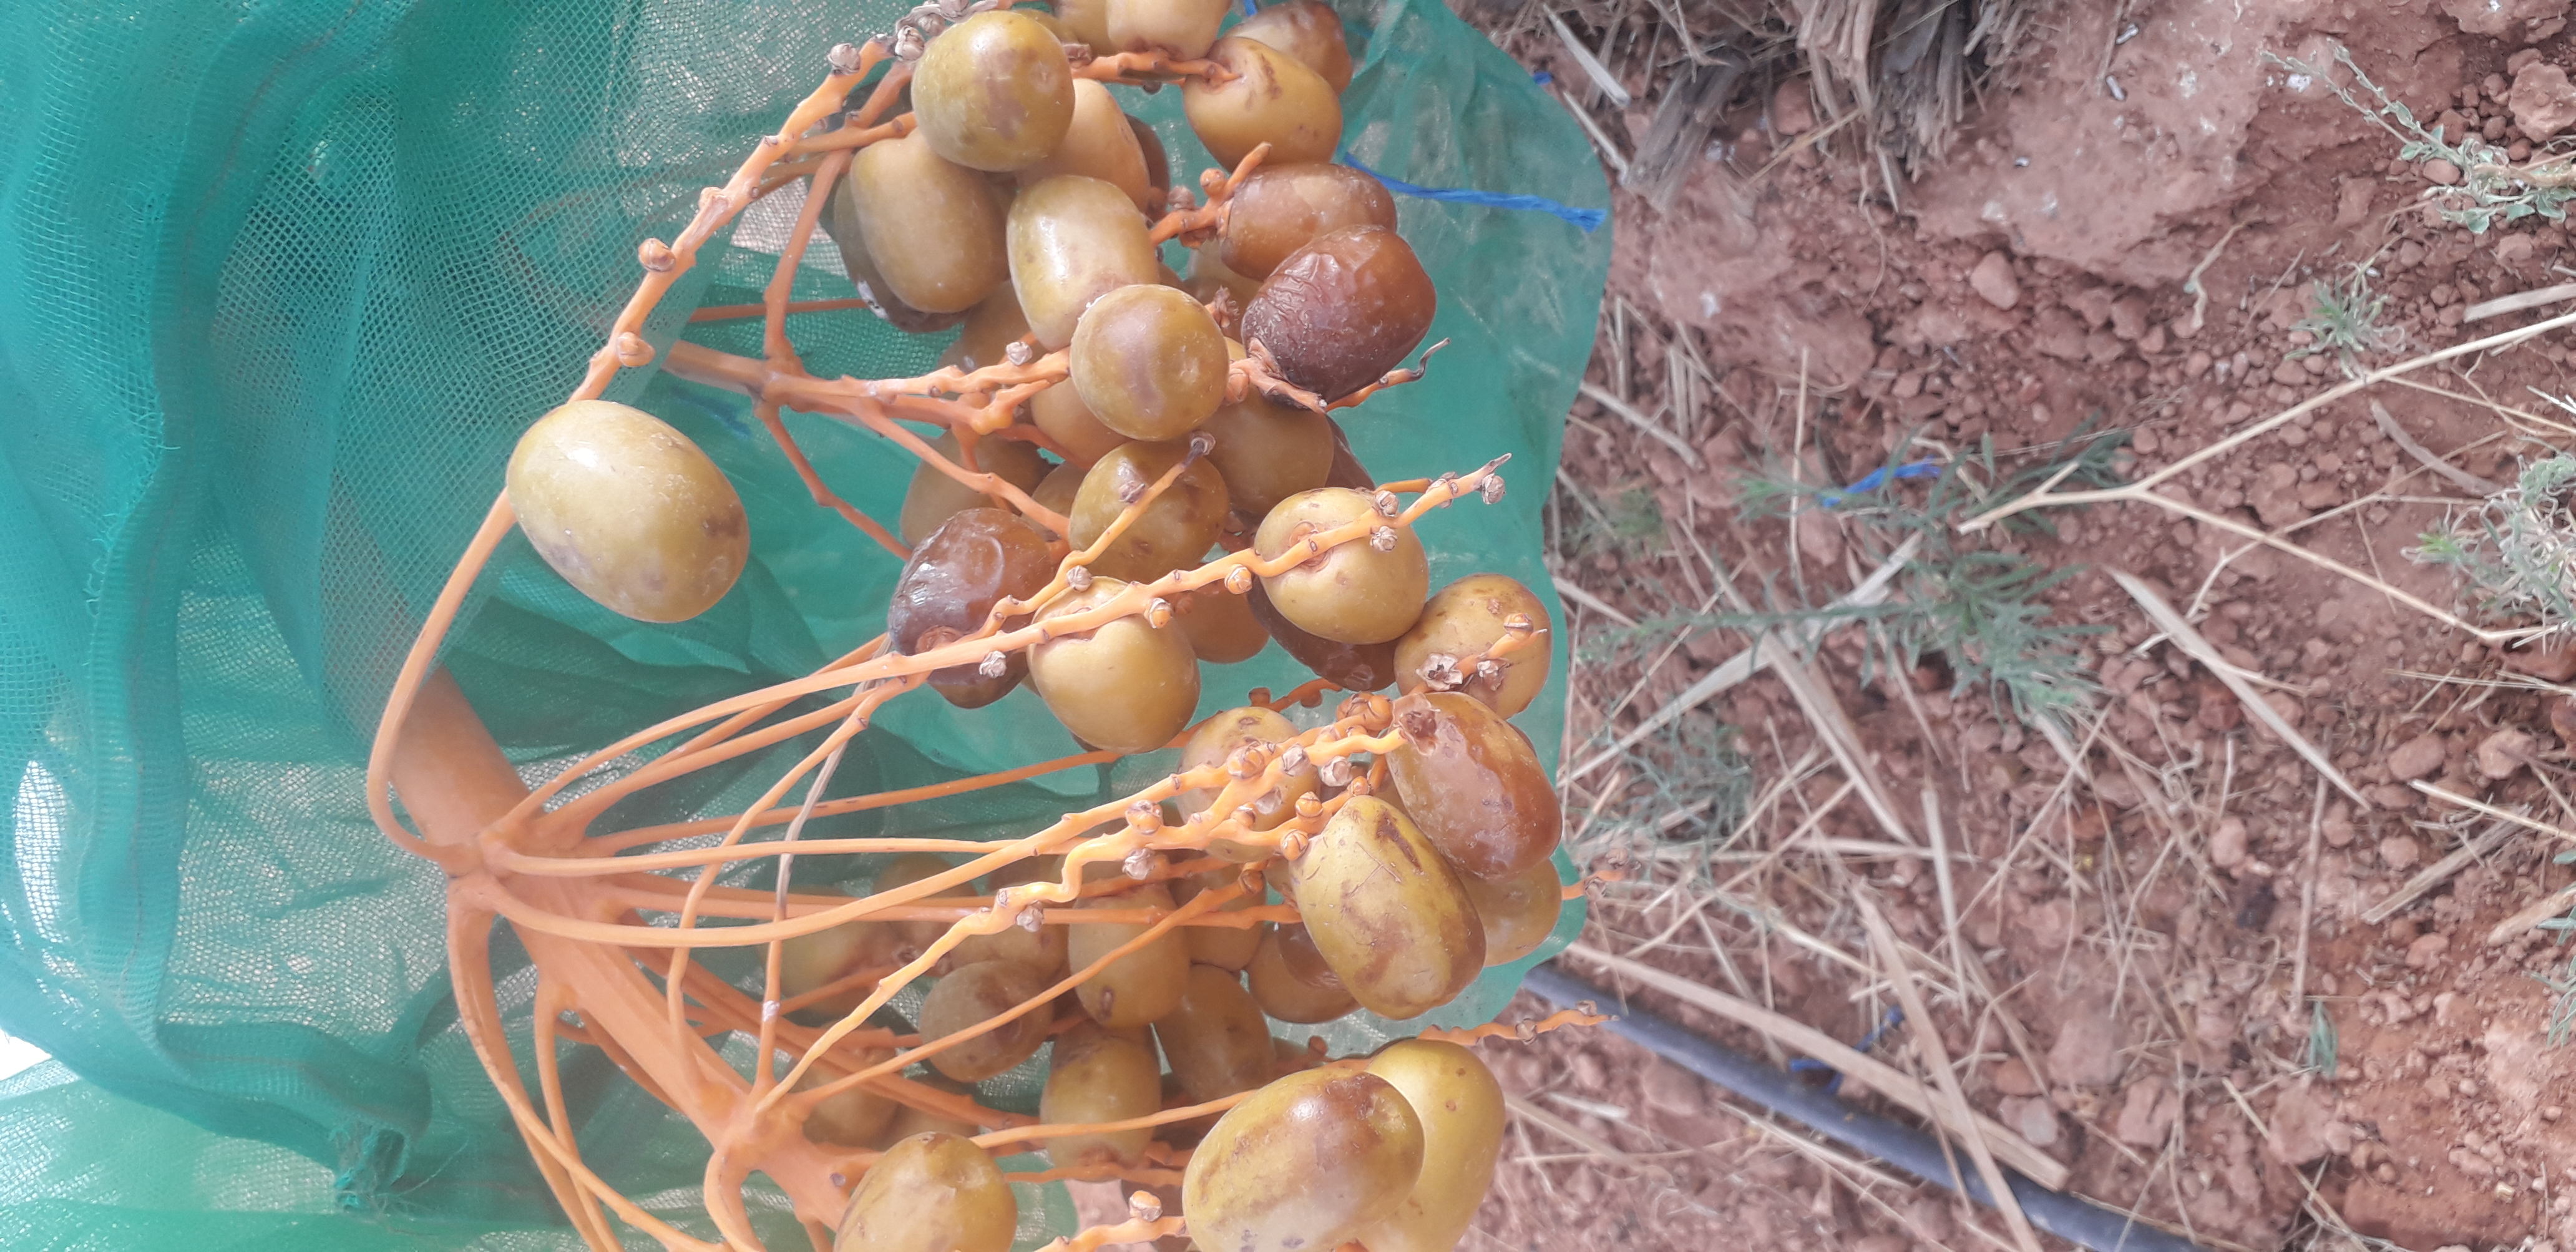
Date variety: Boufagous